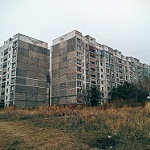
Scene: Outdoor